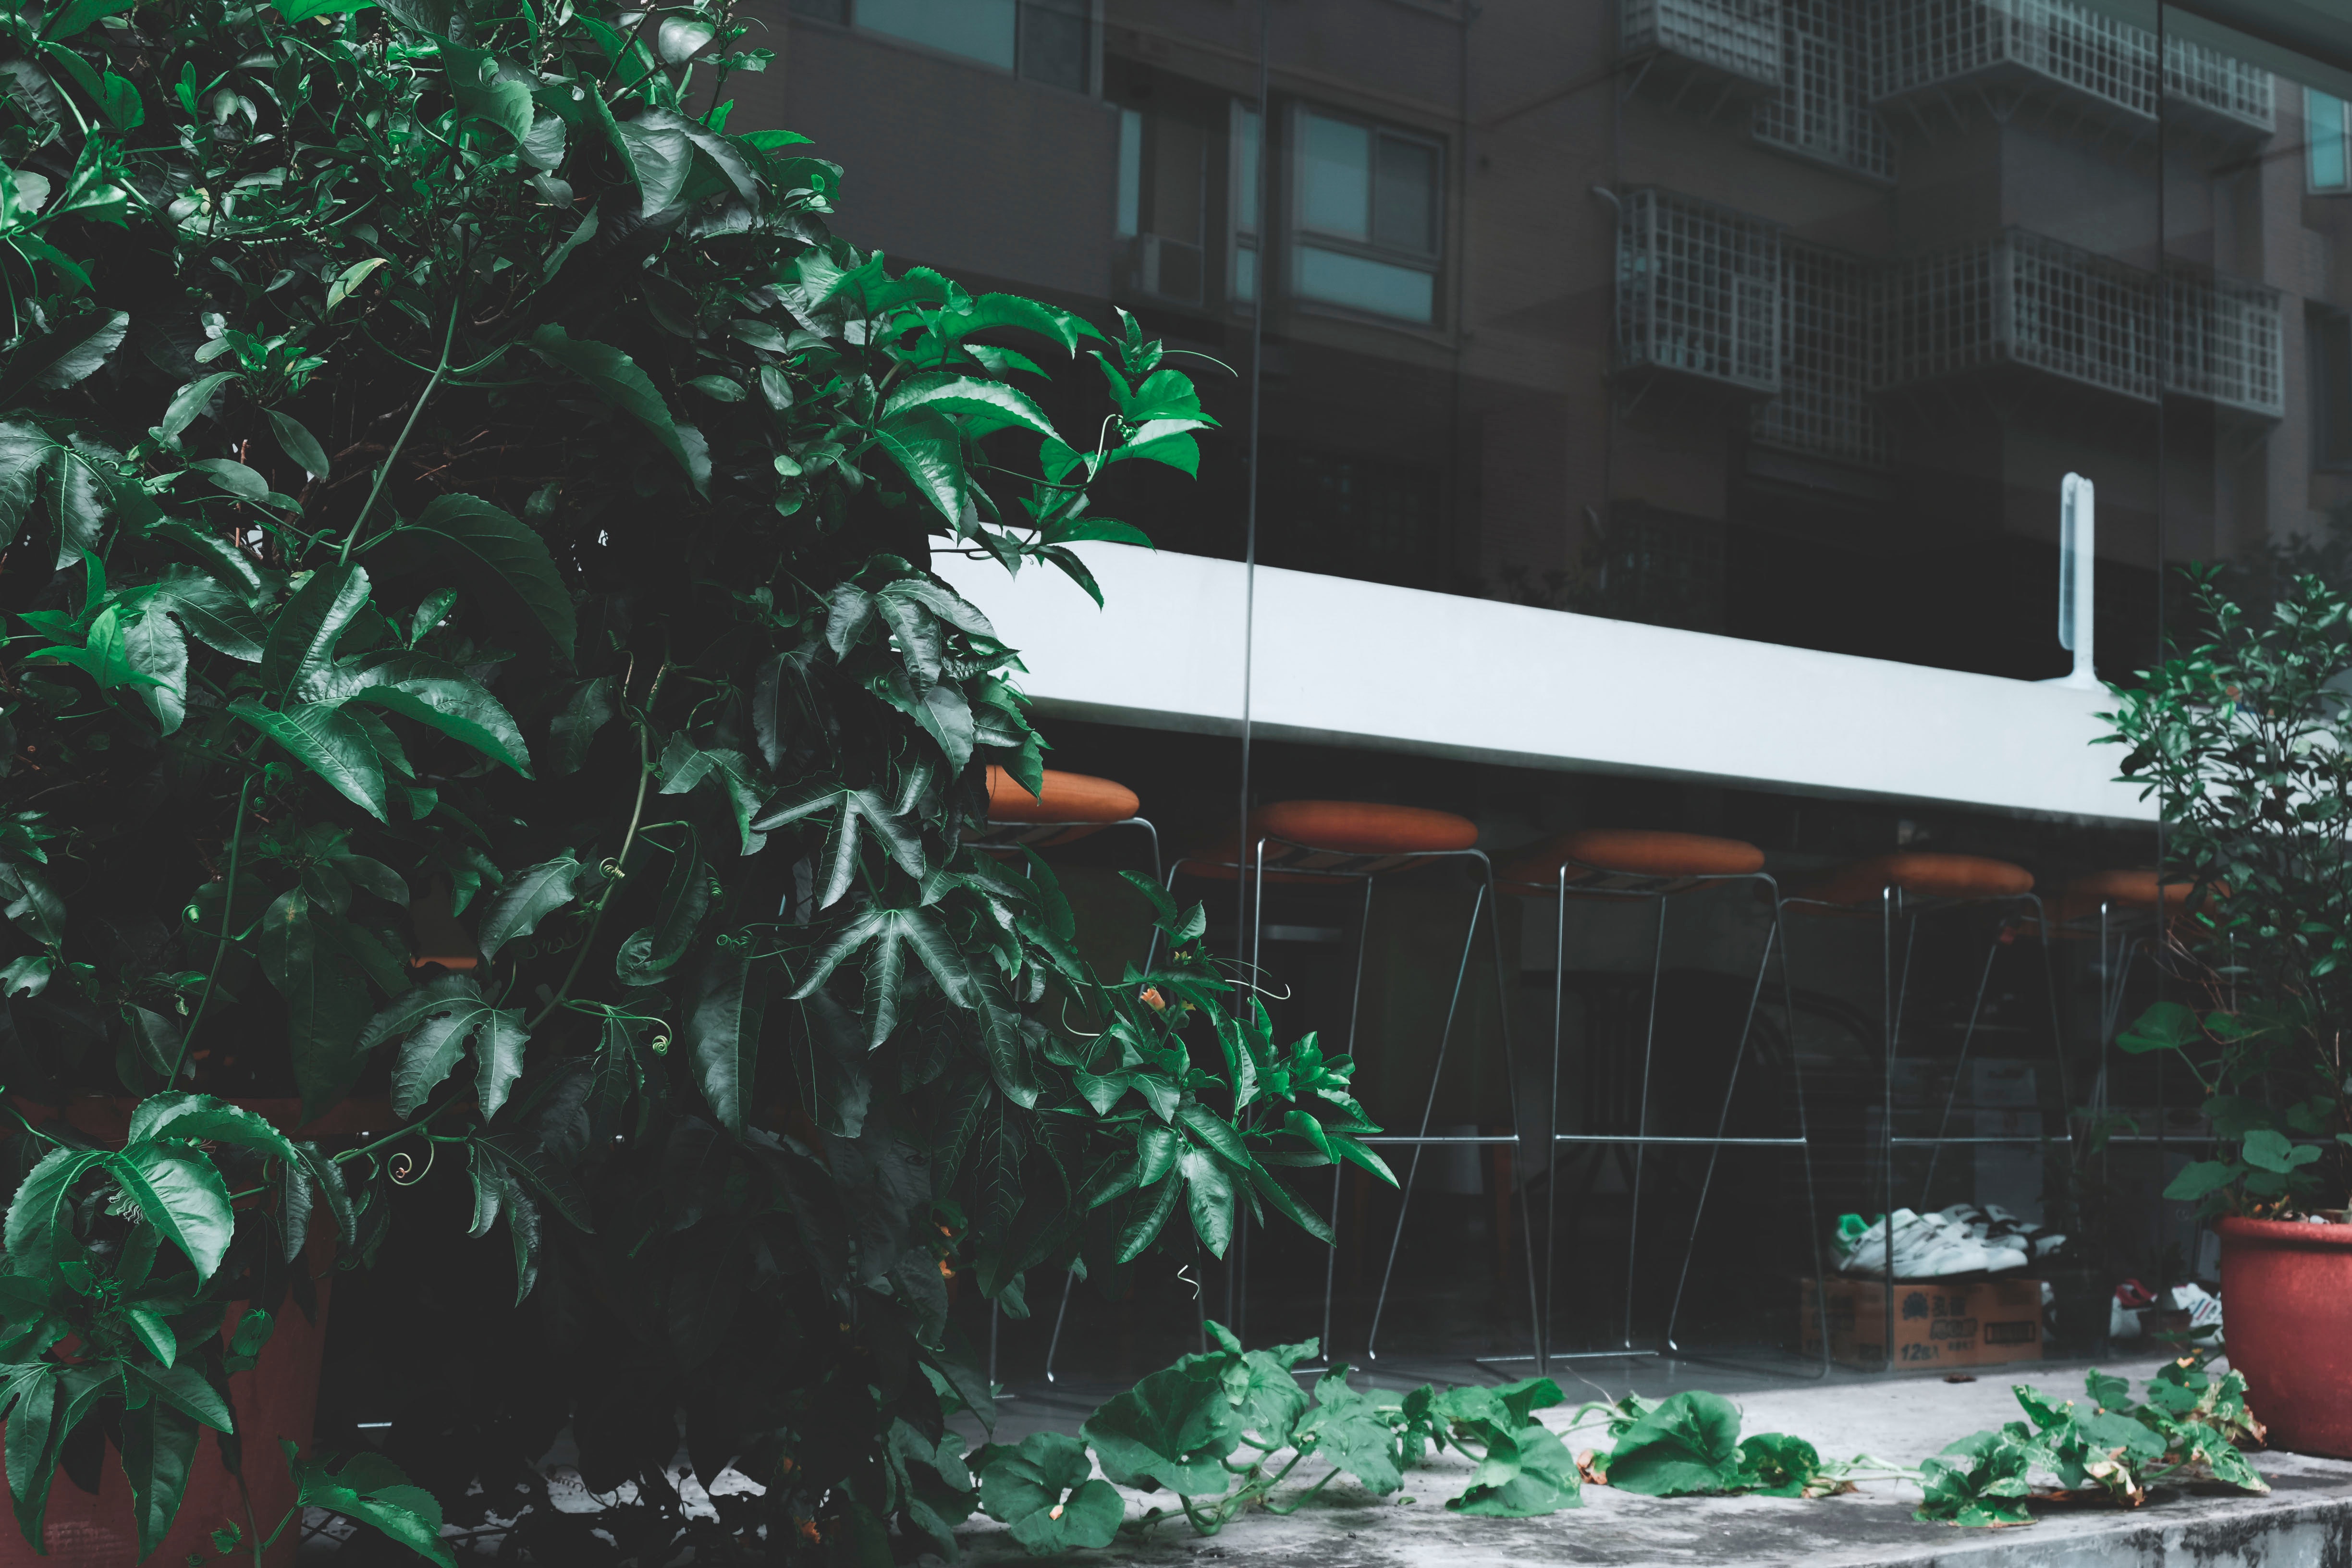
green, tree, water, home, house, architecture, leaf, plant, window, building